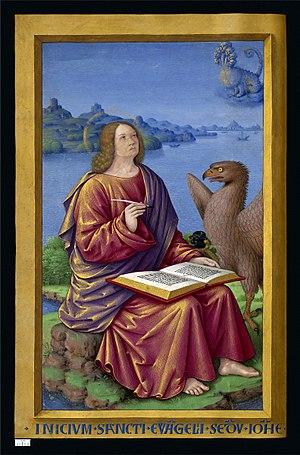
Saint Jean l'évangéliste, miniature extraite des Grandes Heures d'Anne de Bretagne, Reine de France (1477-1514).
La Triptyque de la Vierge avec les deux saints Jean est un tableau attribué au peintre français Jean Bourdichon conservé au musée San Martino au sein de la Chartreuse San Martino à Naples. C'est la seule peinture dont l'attribution à l'artiste tourangeau fait consensus. Les raisons de sa présence en Italie n'ont pas été déterminées avec précision.
Les évangélistes, au nombre de quatre pour les évangiles canoniques, sont les auteurs supposés des Évangiles de Matthieu, Marc, Luc et Jean. Les évangélistes ne se présentent pas par leur nom dans leurs œuvres et il n'existe aucune preuve que les titres sont bien les originaux. Les chercheurs modernes estiment donc plus sûr d'affirmer que les auteurs de ces textes furent anonymes, et que leurs noms furent attribués aux récits par les générations suivantes de chrétiens.